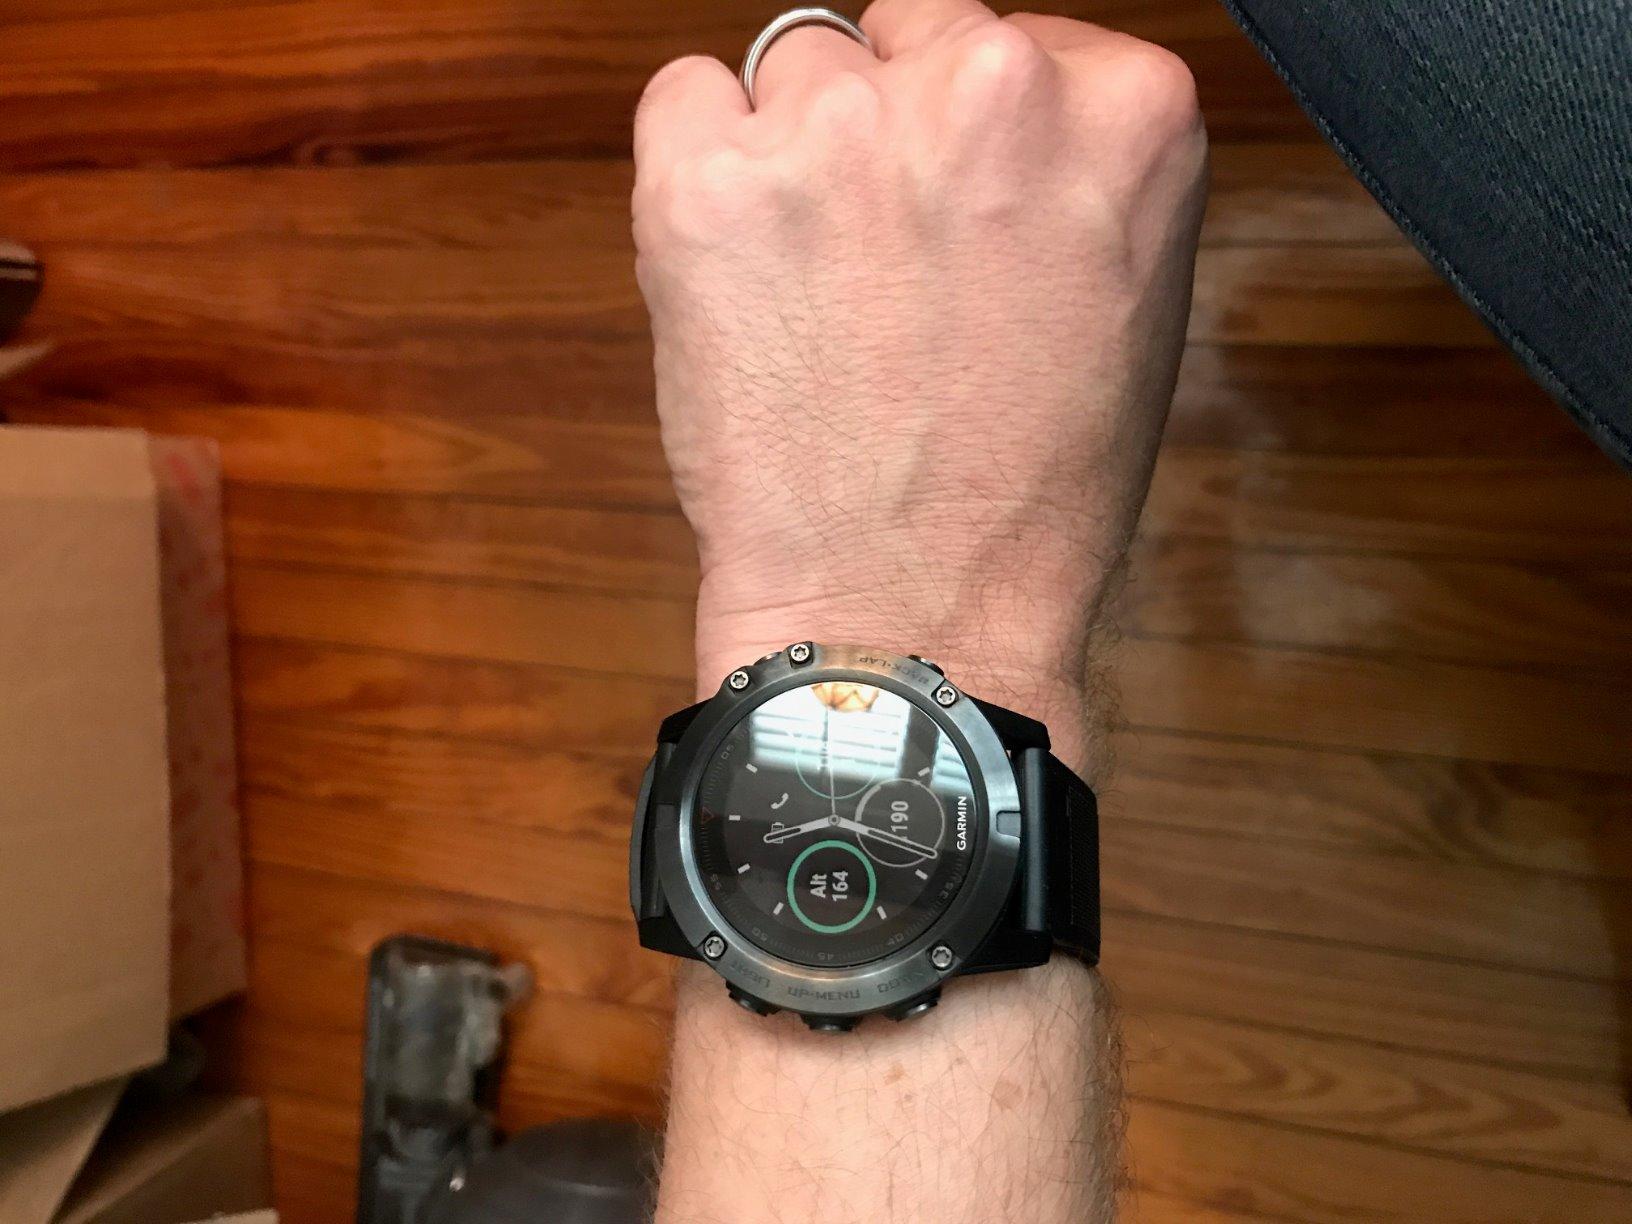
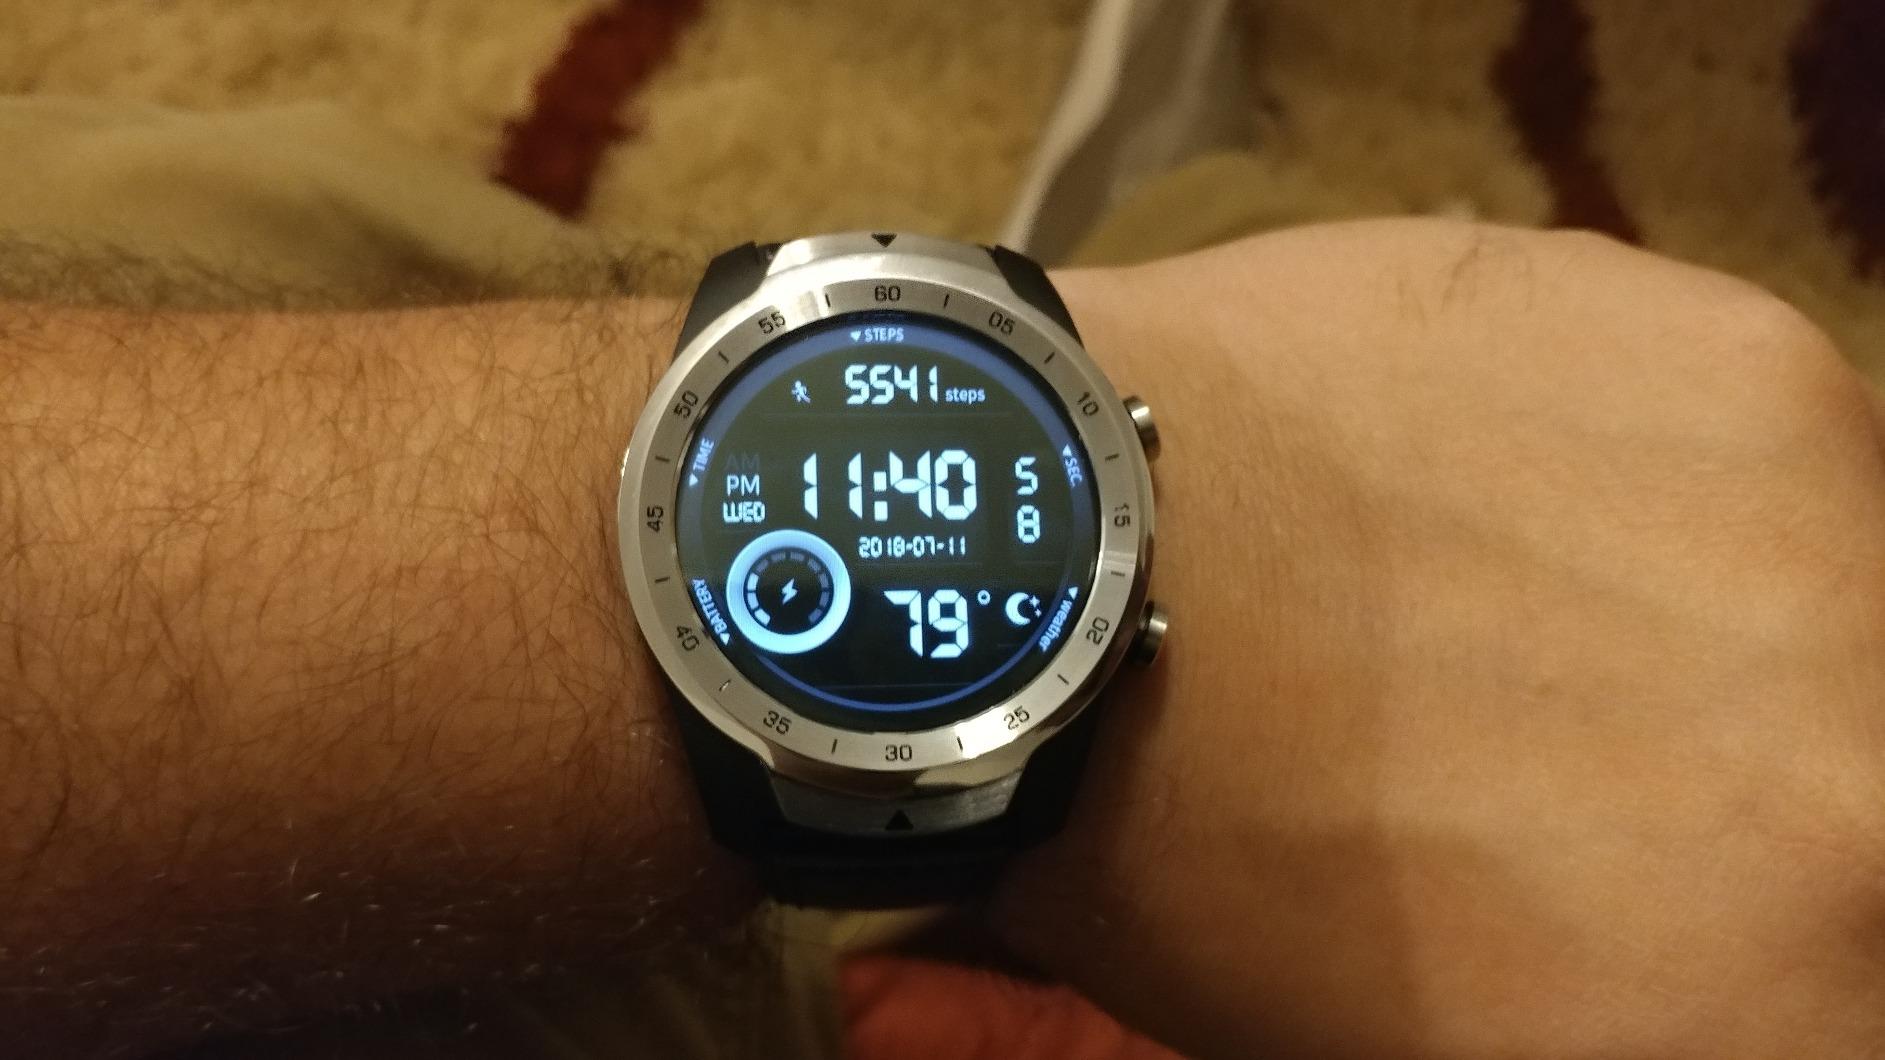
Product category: smartwatch
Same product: no